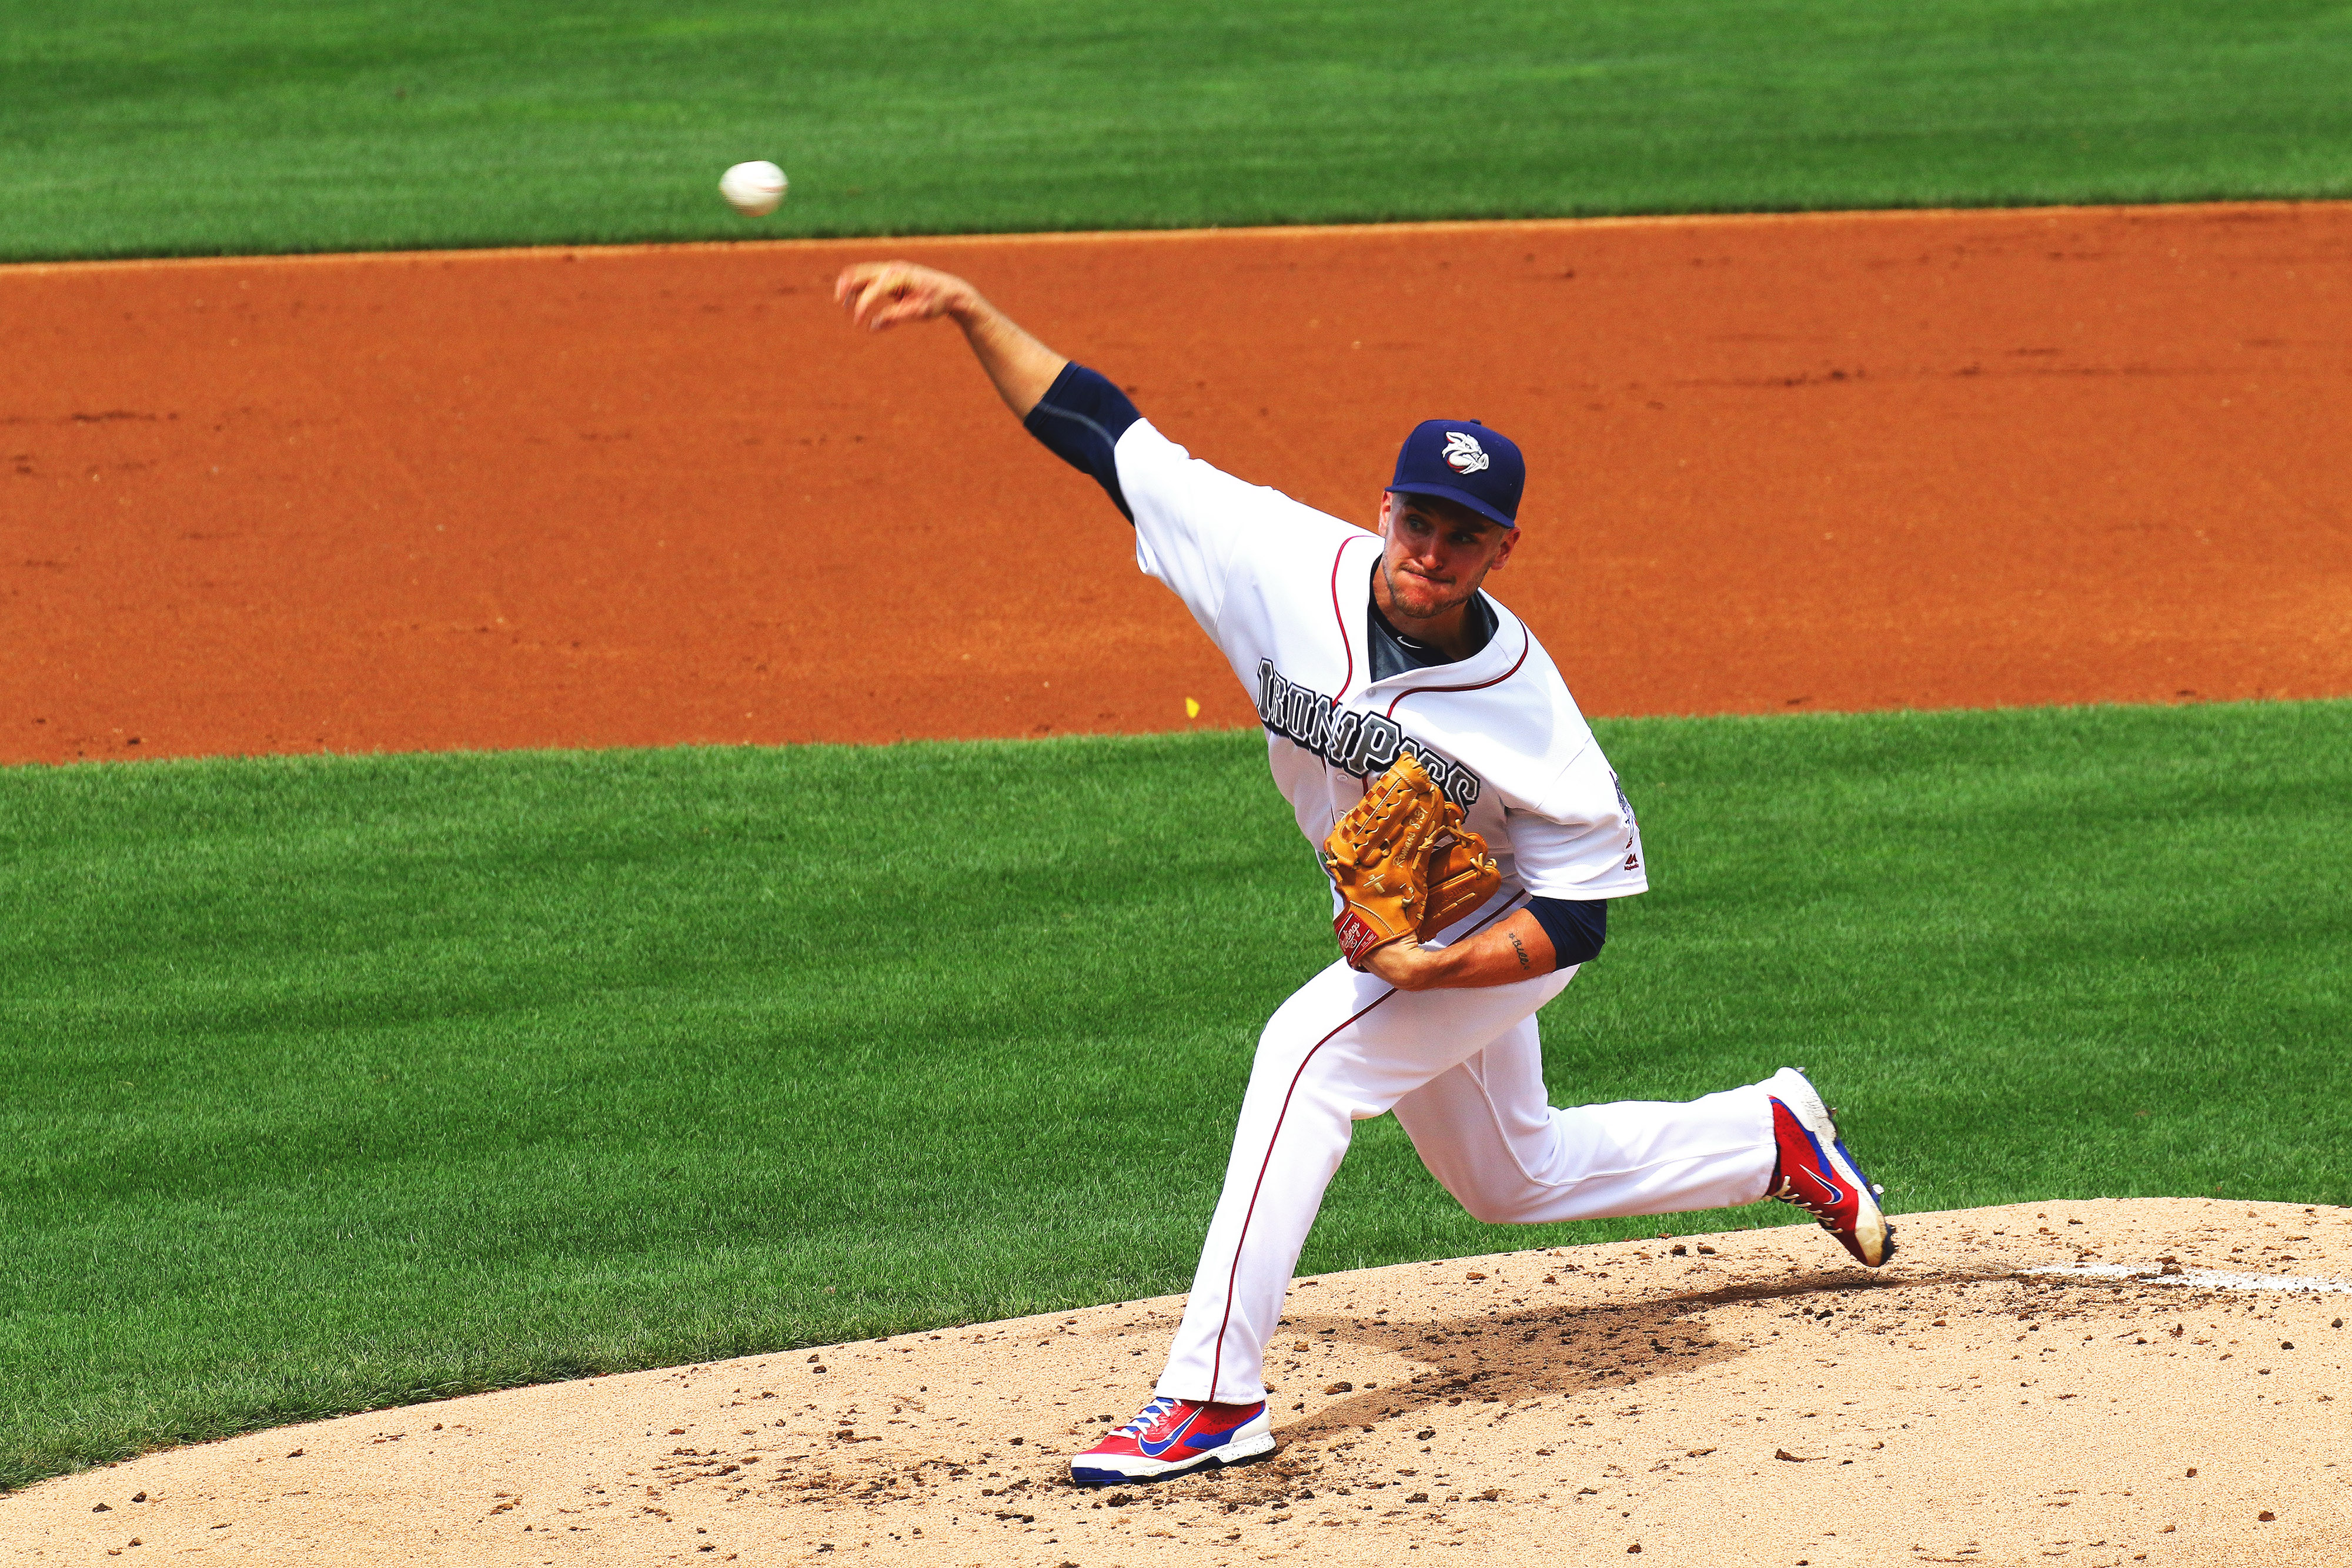
player, baseball park, baseball player, sport venue, sports, baseball equipment, baseball positions, baseball field, bat and ball games, ball game, pitcher, college baseball, Baseball uniform, baseball, pitch, tournament, stadium, green, baseball protective gear, team sport, sports equipment, college softball, competition event, championship, grass, baseball glove, infielder, softball, throwing, Intramural softball, competition, fun, games, photography, world, team